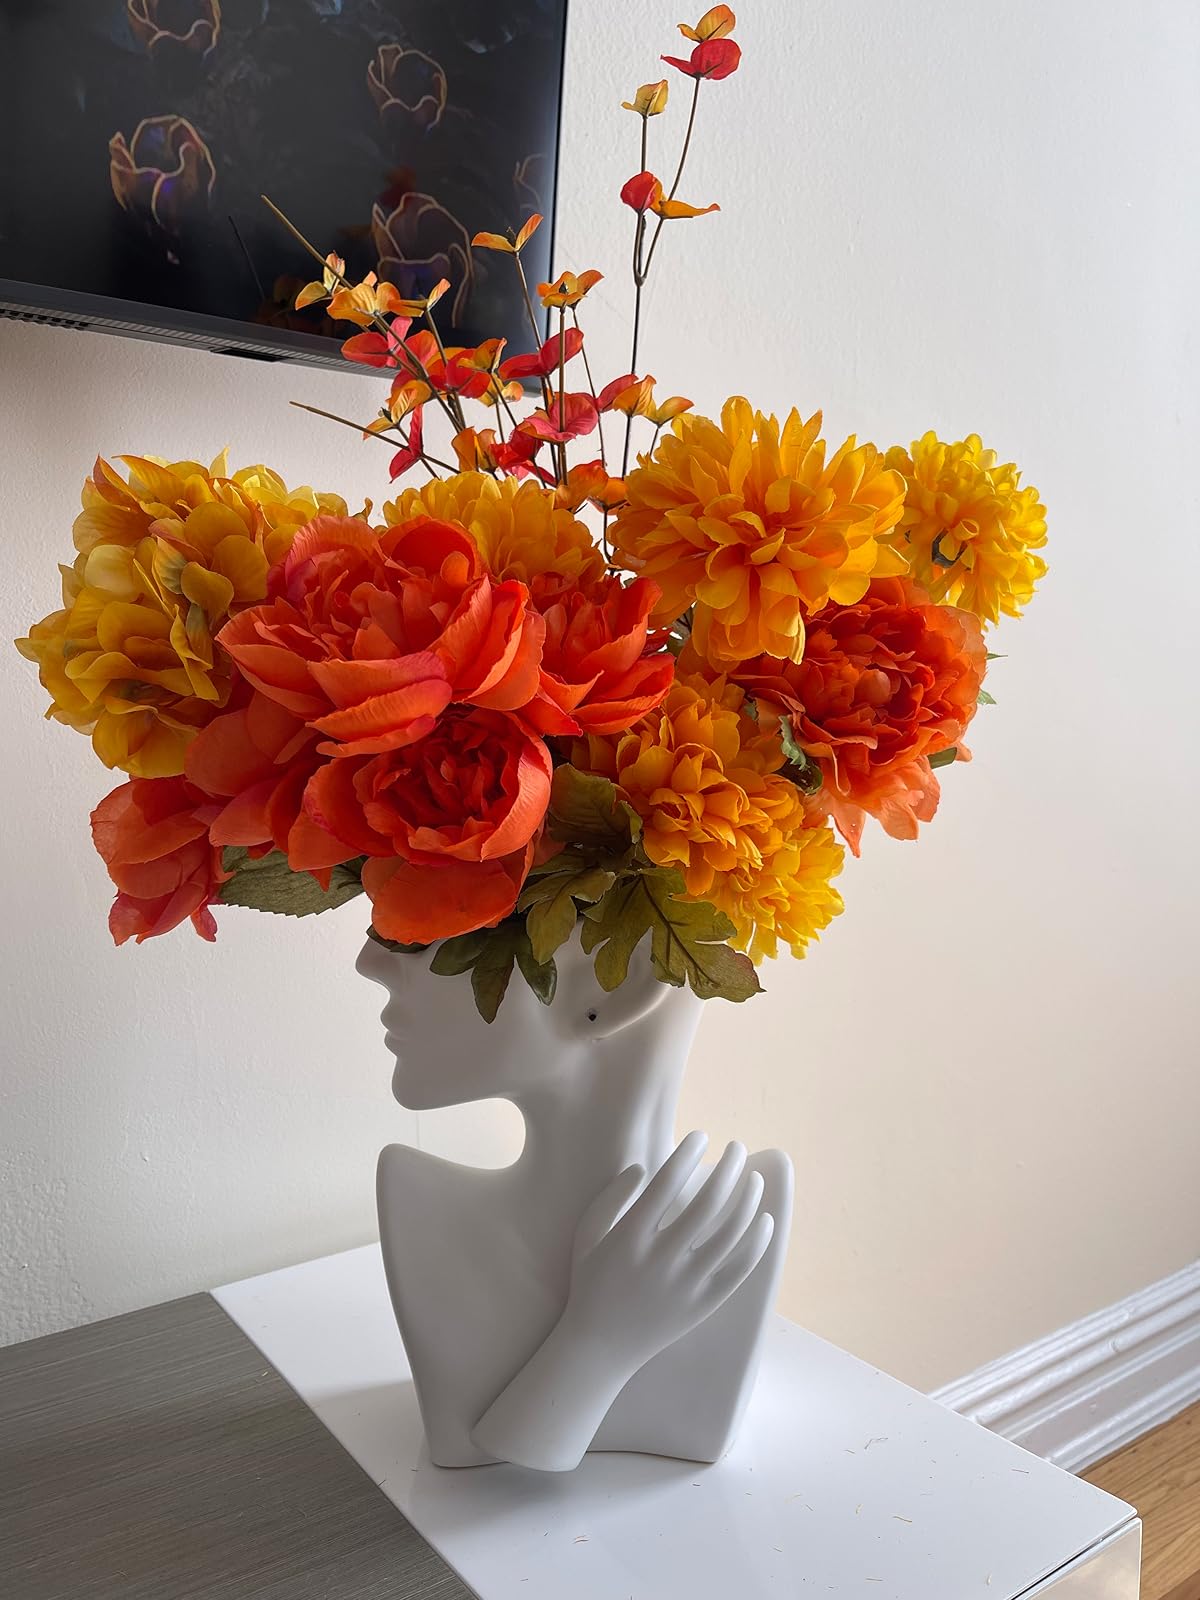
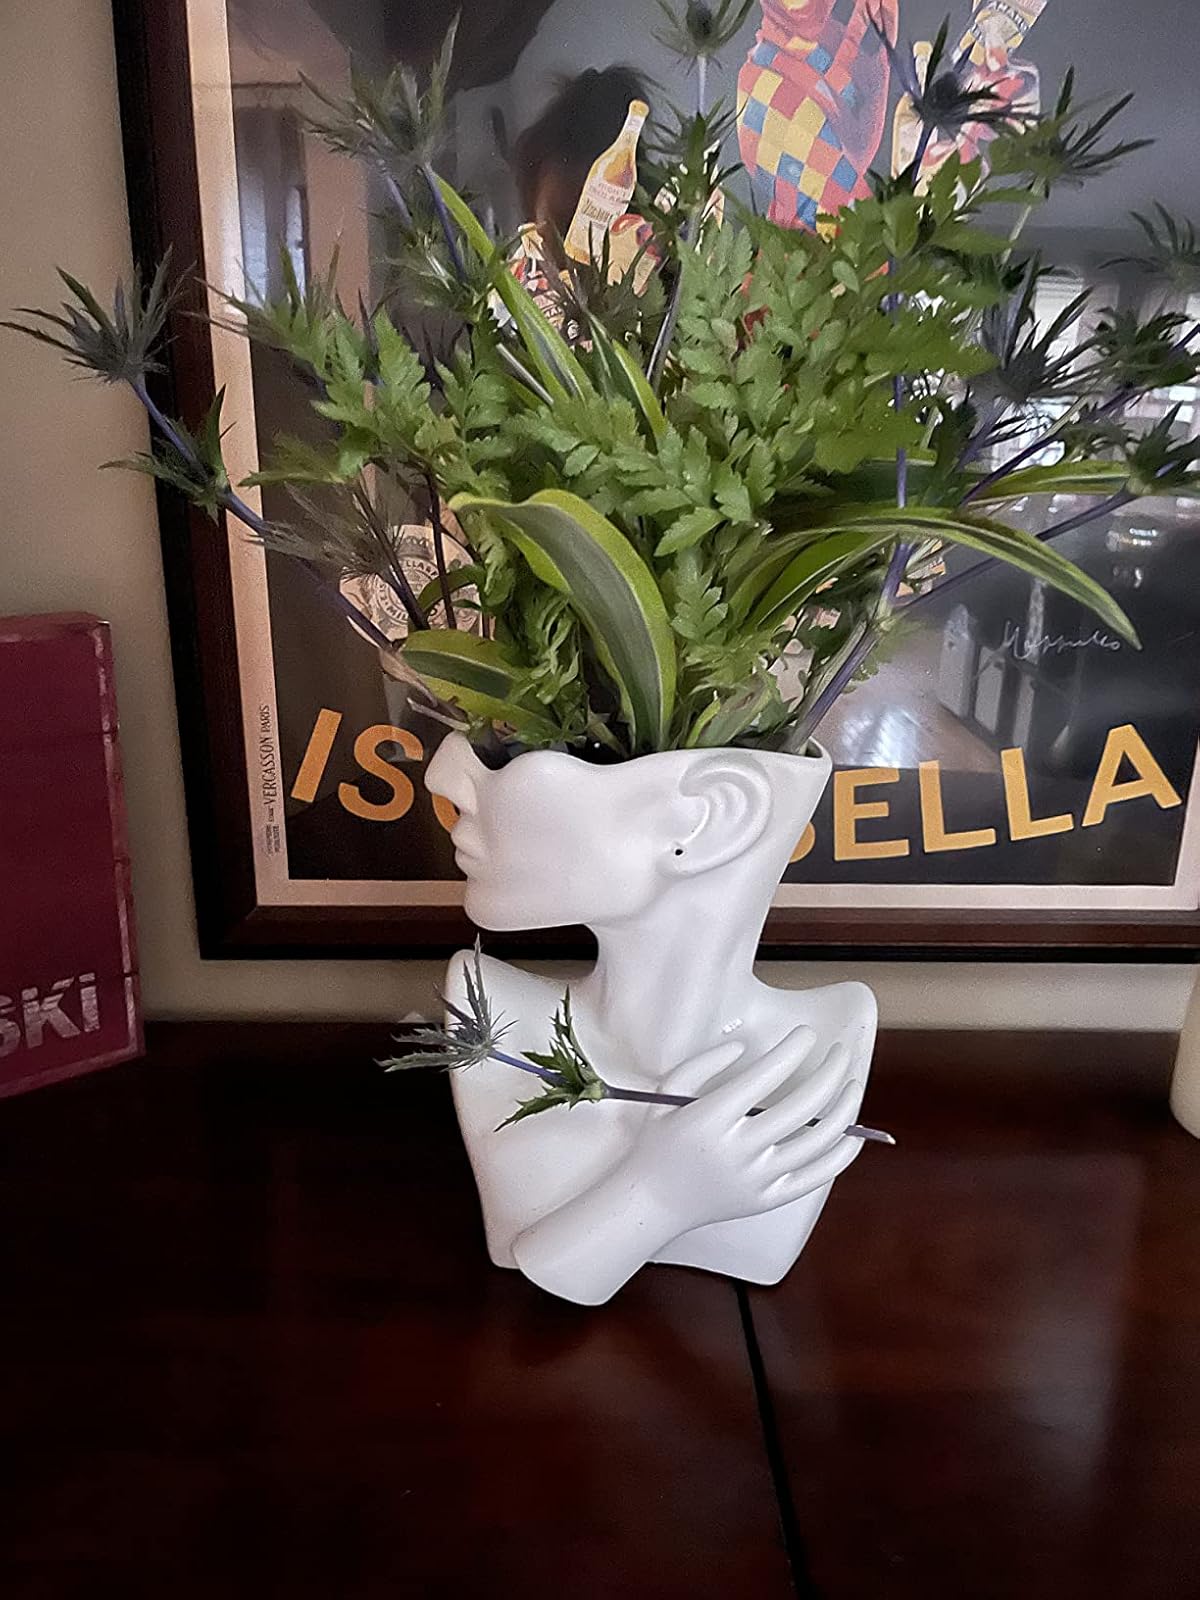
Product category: vase
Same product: yes